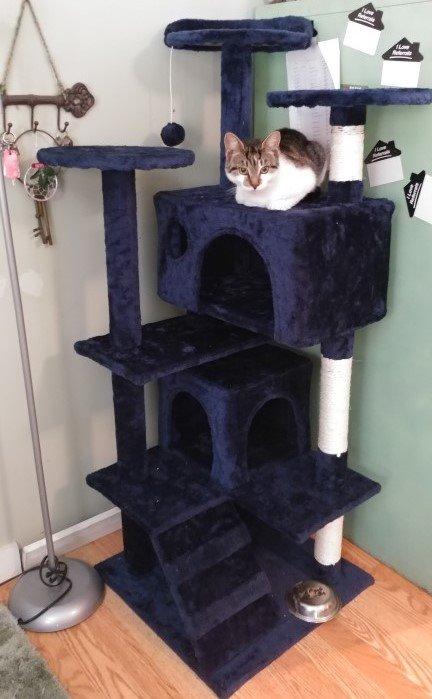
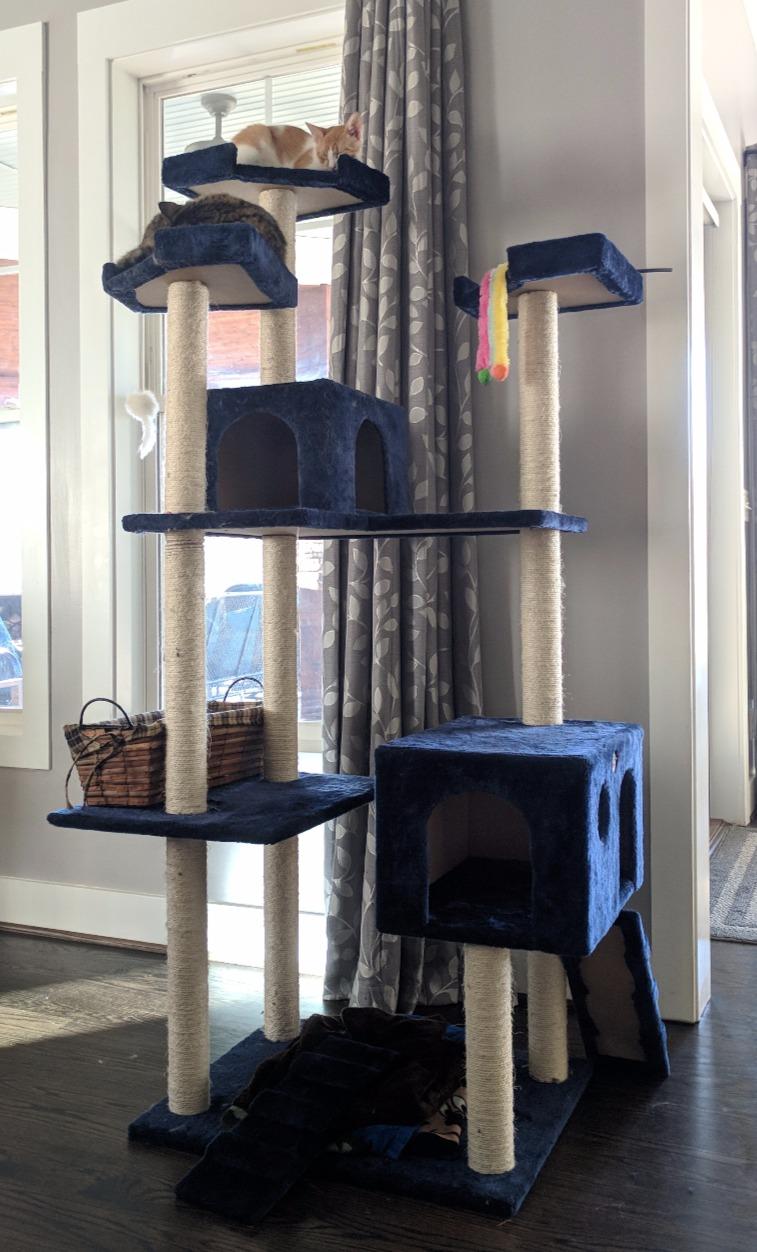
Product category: items_cat tree
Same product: no